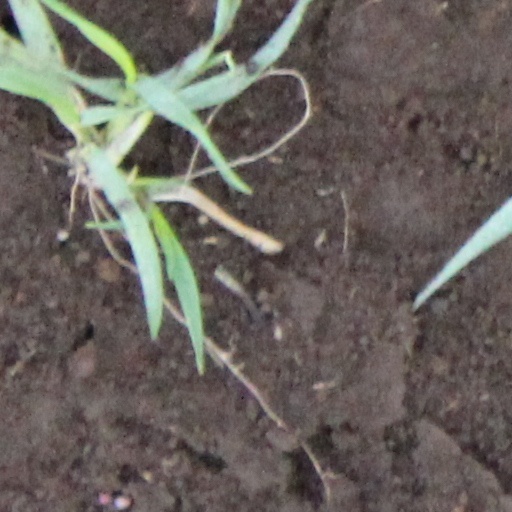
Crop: wheat